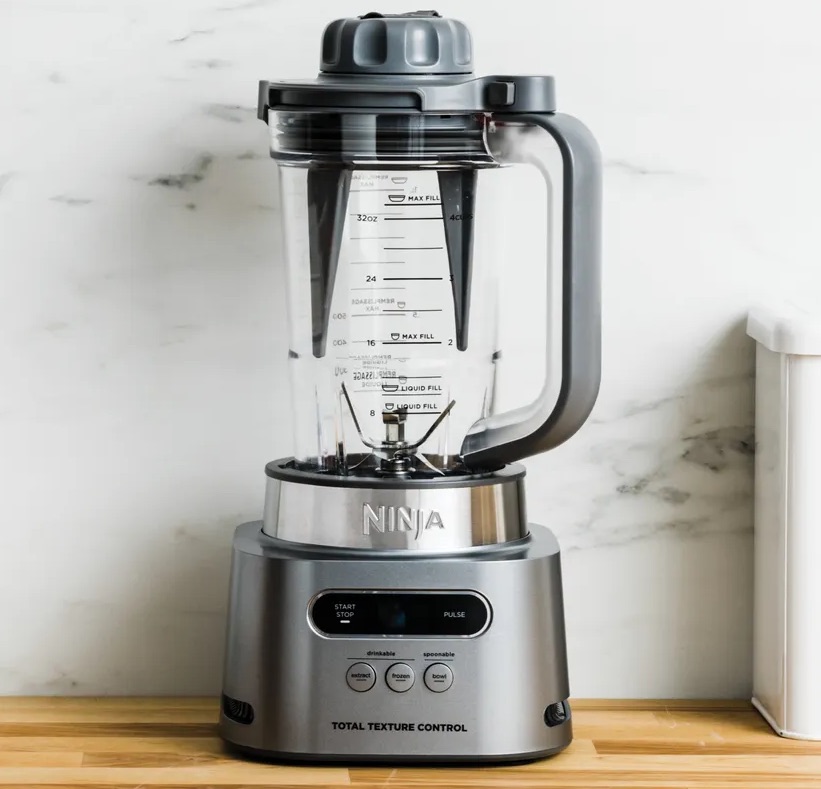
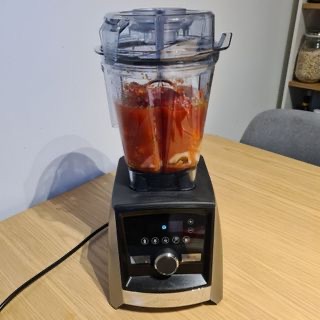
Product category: items_blender
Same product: no